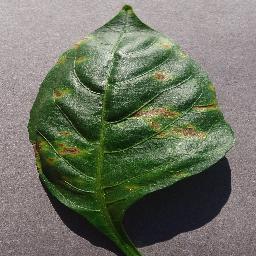
Label: Pepper,_bell___Bacterial_spot